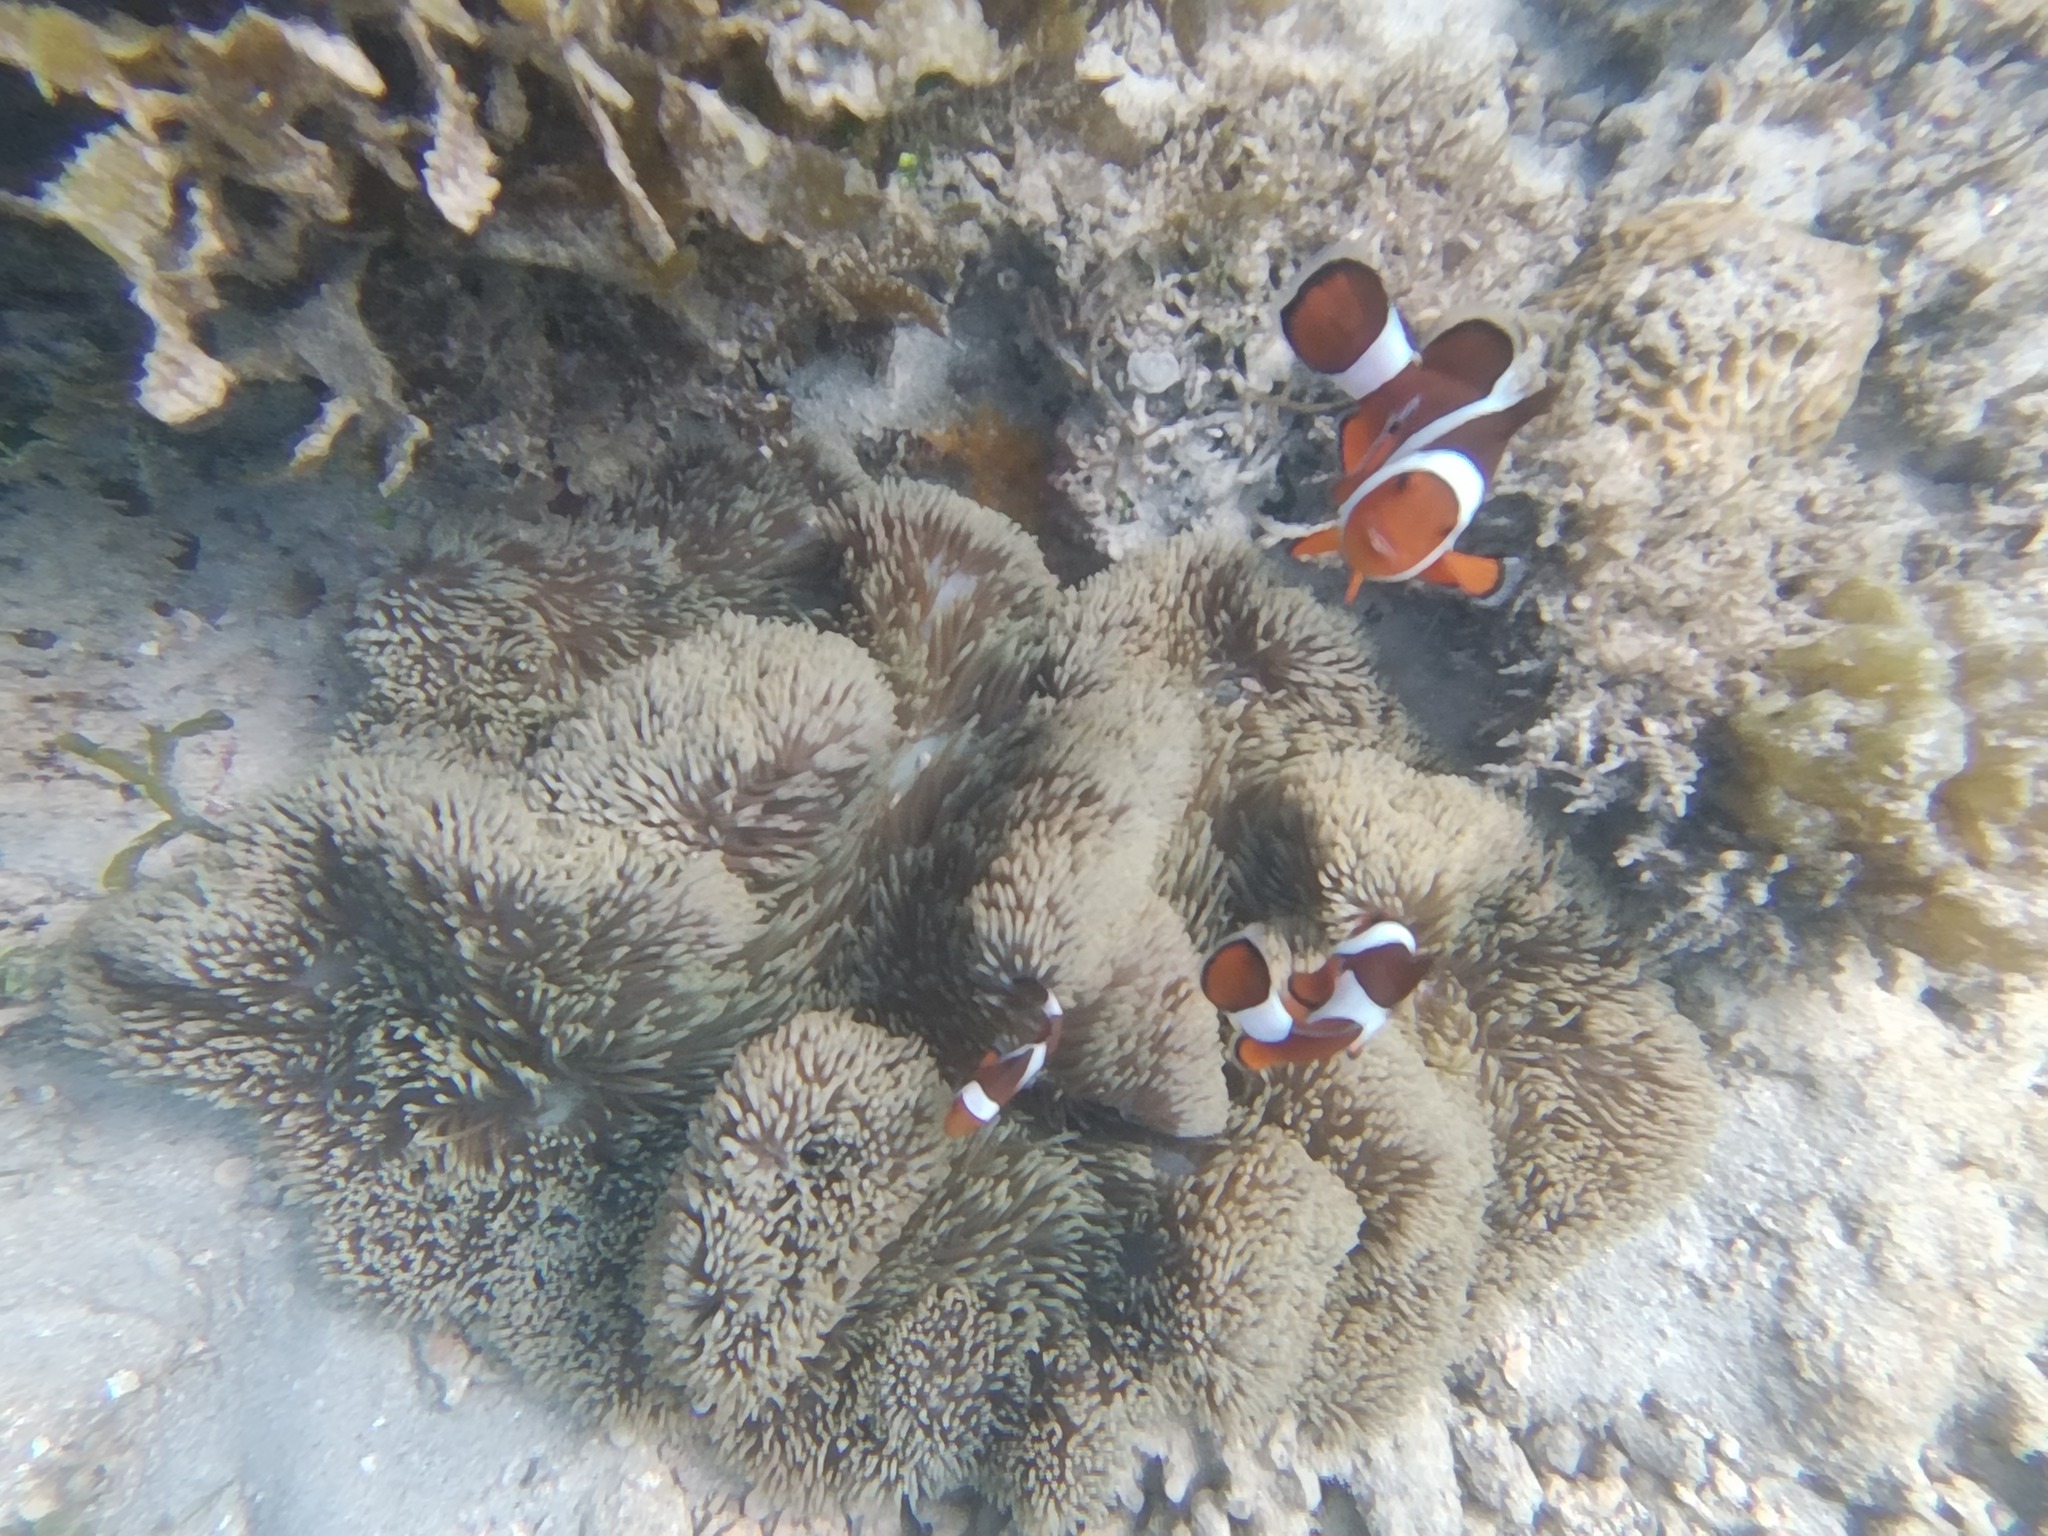
Amphiprion ocellaris (Ocellaris Anemonefish)